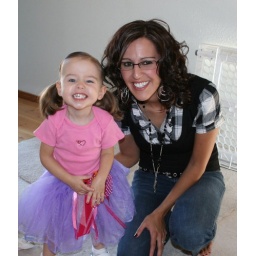
I hope the next baby is a healthy boy because I love her being the only girl in the family.